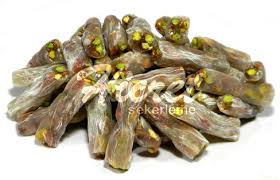
Yemek: lokum